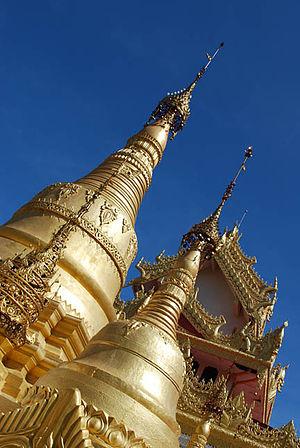
Penang est l'un des États de Malaisie situés sur la côte Nord-ouest de la péninsule Malaise.